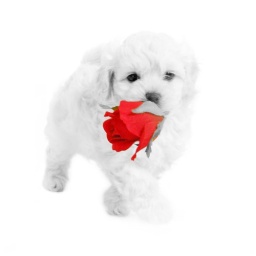
puppy in black and white carrying a red rose